Schynige Platte Railway

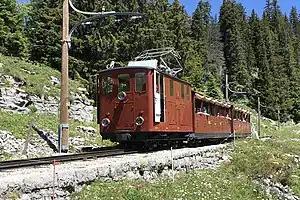
No. 14, one of the original locomotives built for the line's electrification, in heritage livery by Bigelti, 2020

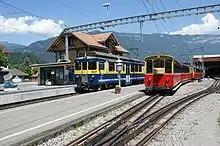
Interchange between lines at Wilderswil

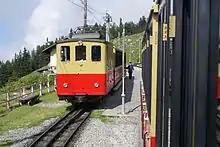
Trains pass at Breitlauenen

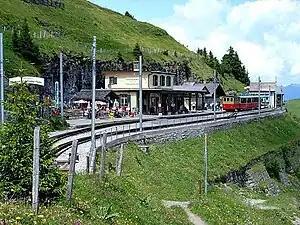
The terminus at Schynige Platte

The Schynige Platte Railway commences from Wilderswil station at an altitude of , where it connects with the line of the Berner Oberland-Bahn (BOB), which operates to Interlaken Ost, Lauterbrunnen and Grindelwald. Wilderswil is within the built-up area around Interlaken, and buses also provide a connection from the station to the town centre and Interlaken West station.